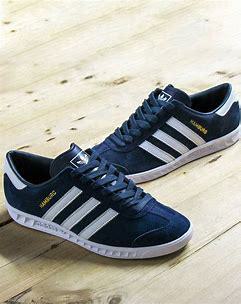
Brand: Adidas
Model: Hamburg